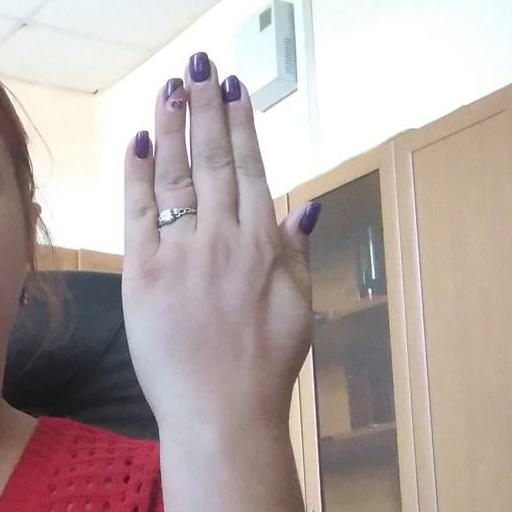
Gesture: stop_inverted